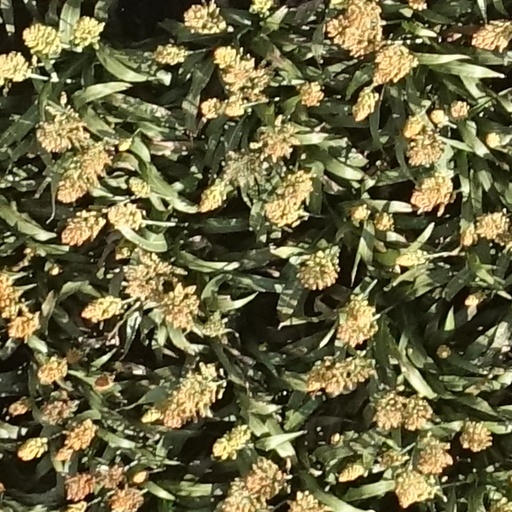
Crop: sorghum